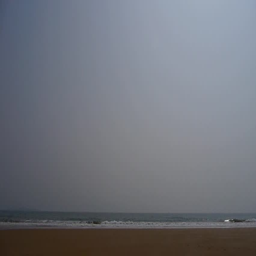
ocean waves on the golden beach